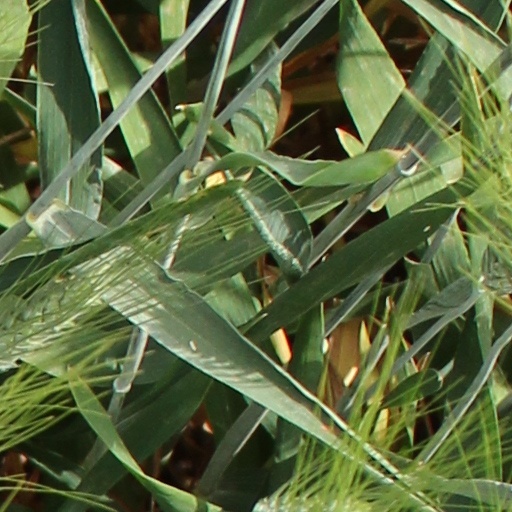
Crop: wheat